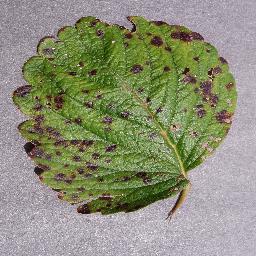
Label: Strawberry___Leaf_scorch